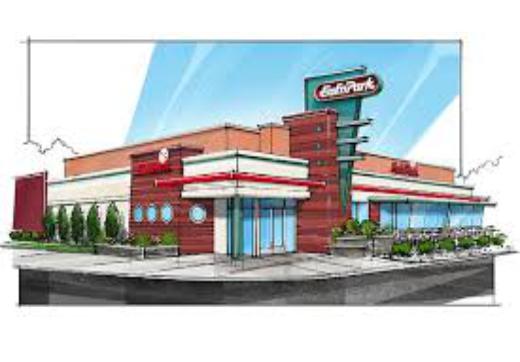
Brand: Eat'n Park
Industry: Food